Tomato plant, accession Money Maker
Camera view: vertical (180 deg); turntable rotation: 120 degrees
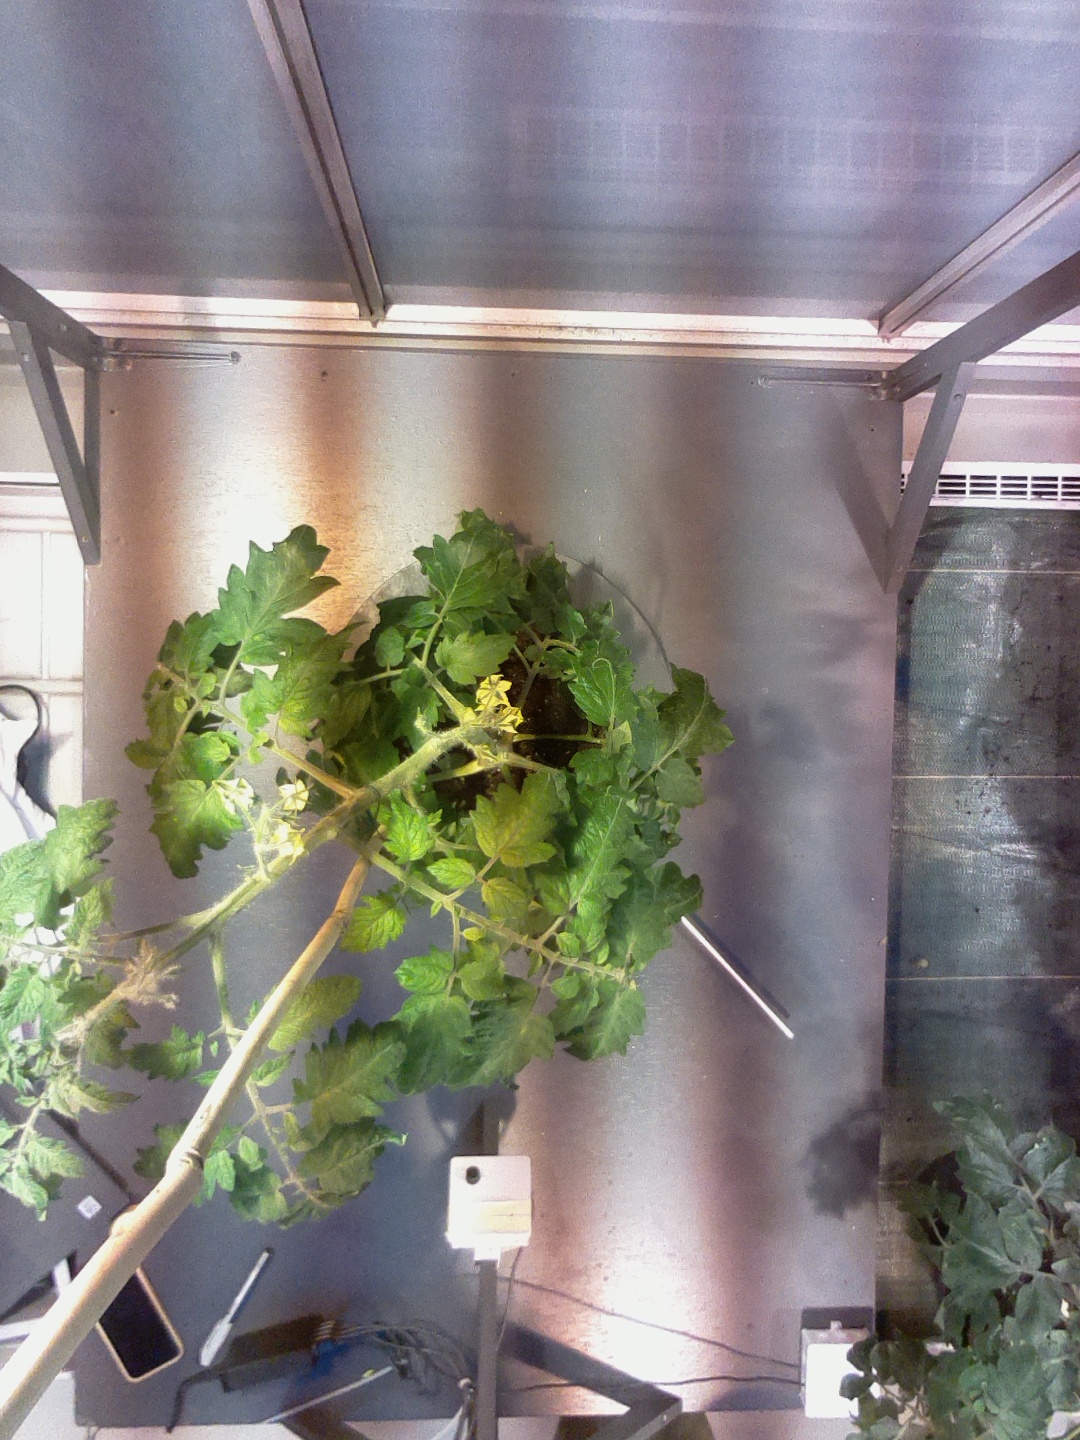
BBCH growth stage 64: 40%-50% of flowers open